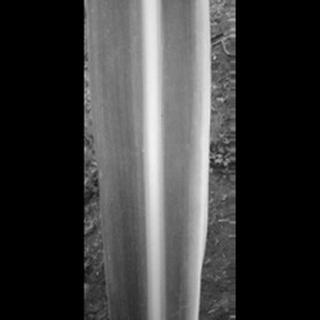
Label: sugarcane_yellow_leaf_disease